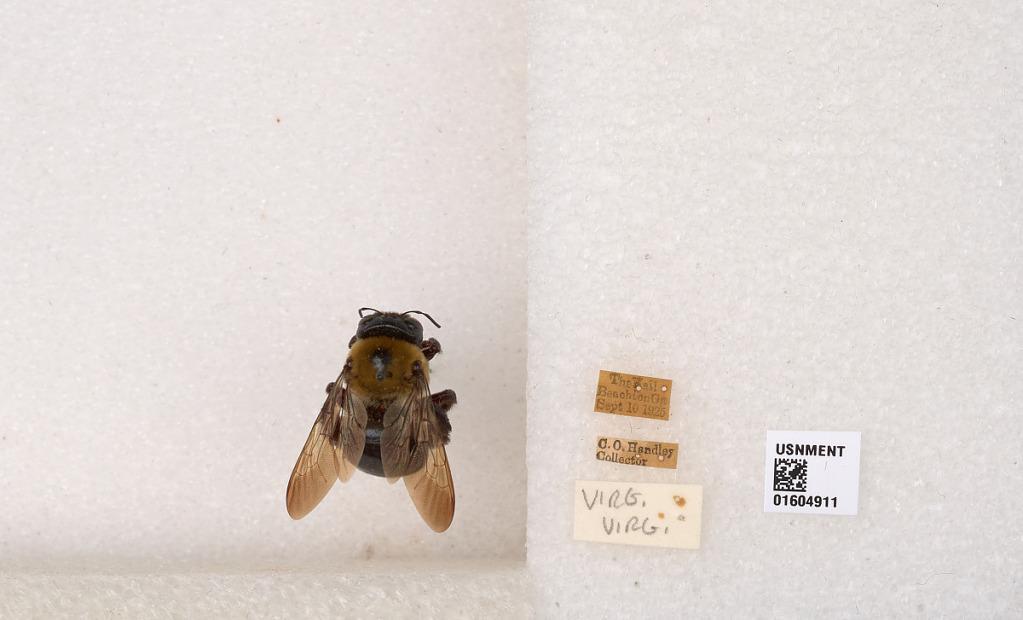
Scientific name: Xylocopa (Xylocopoides) virginica virginica (Linnaeus)
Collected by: C. Handley
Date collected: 1925-9-10
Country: United States
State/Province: Georgia
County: Grady
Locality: Beachton
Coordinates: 30.7271, -84.1396